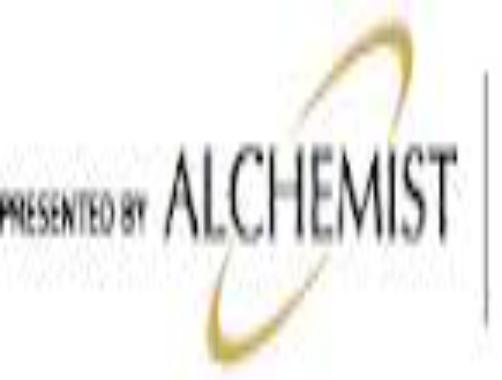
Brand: Alchemist
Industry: Clothes